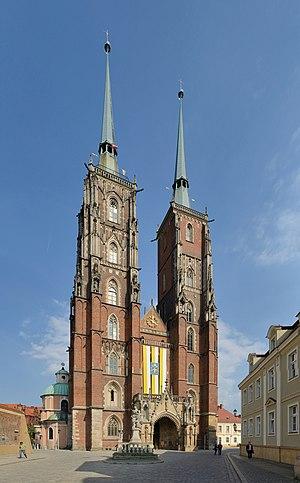
Une cathédrale est, à l'origine, une église où se trouve le siège de l'évêque ayant la charge d'un diocèse. La cathédrale est en usage dans l'Église catholique, l'Église orthodoxe, l'Église anglicane.
La Cathédrale Saint-Jean-Baptiste de Wrocław est la cathédrale catholique de Wrocław et située en Silésie.